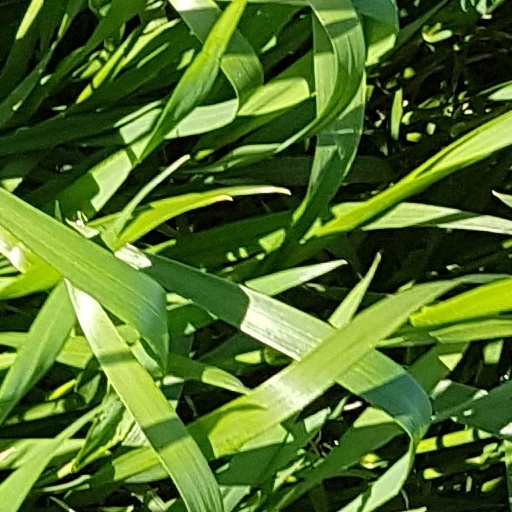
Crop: wheat